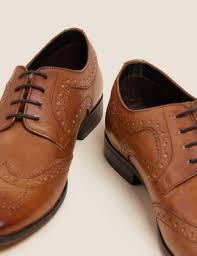
Label: Brogue